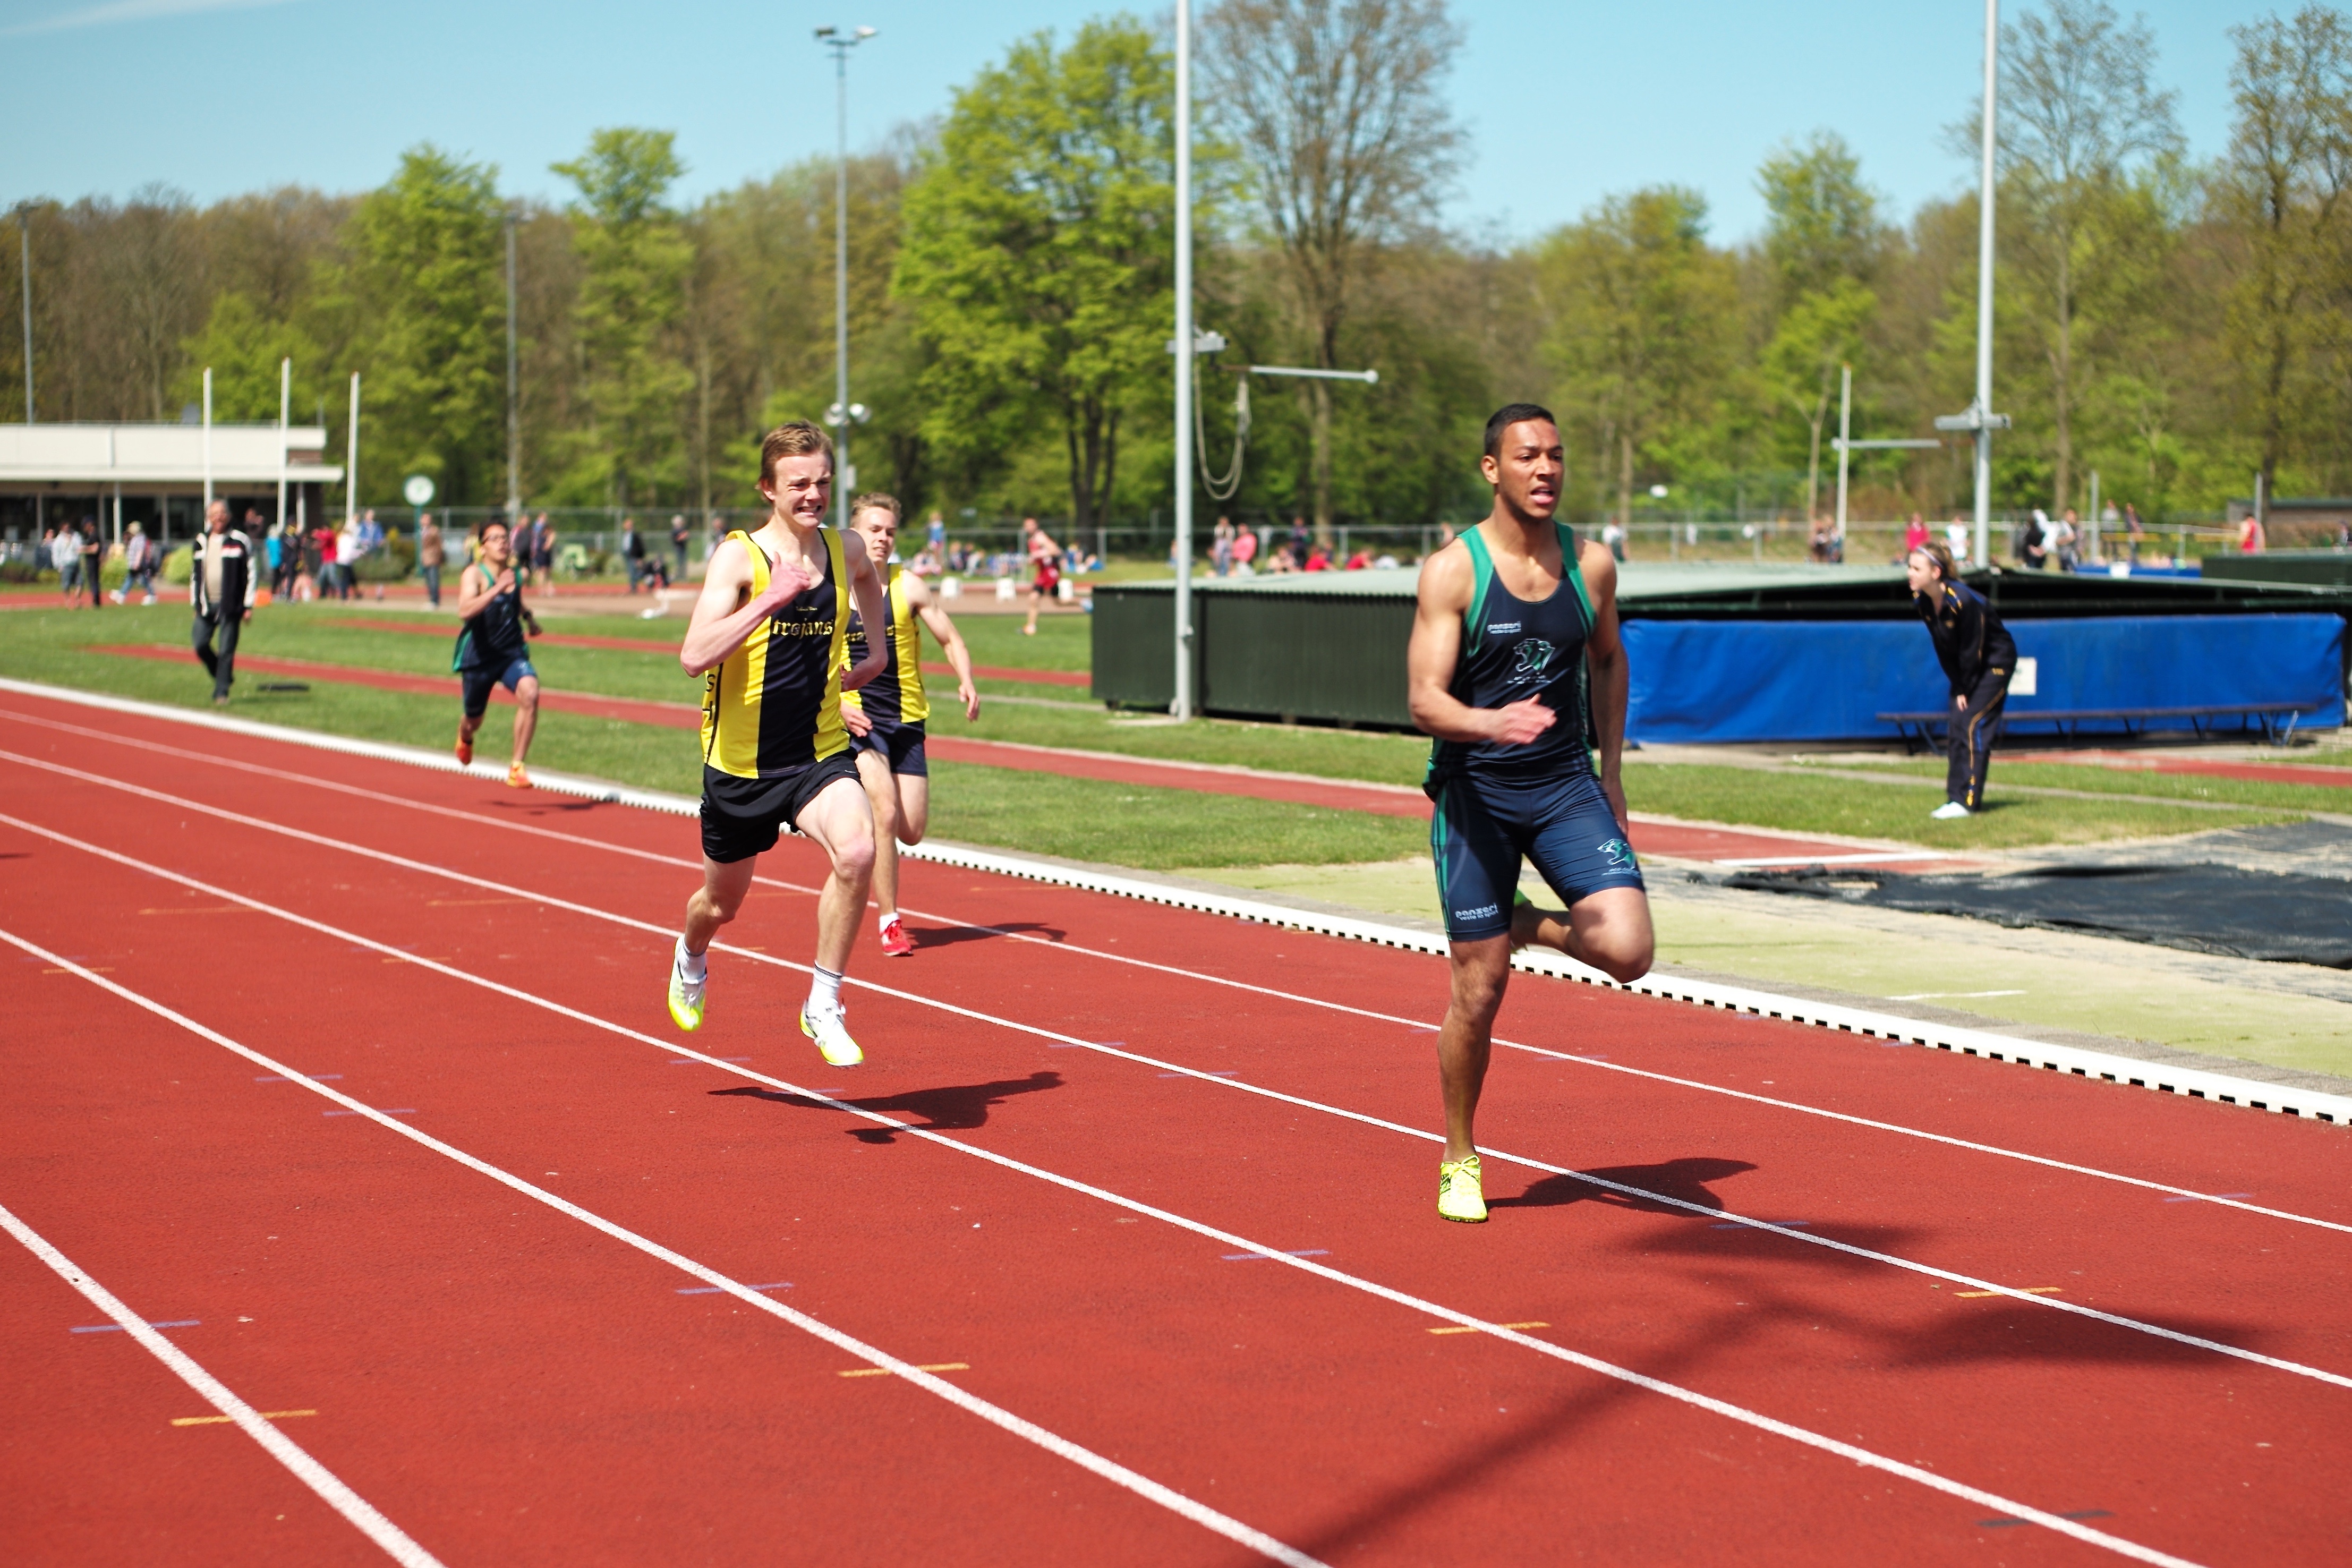
track, running, run, jumping, runner, ash, race, competition, holland, hague, netherlands, international, girls, m, american, sports, boys, 50, school, runners, junior, leica, 240, summilux, varsity, athletics, meet, sprint, hurdle, hurdling, physical exercise, human action, track and field athletics, heptathlon, middle distance running, 800 metres, 110 metres hurdles, 4 100 metres relay, 100 metres hurdles